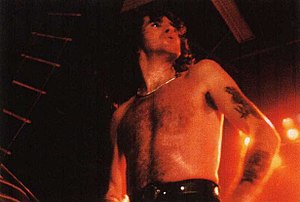
Bon Scott
Ronald Belford Scott bedre kendt som Bon Scott, var forsanger i den australske rock-gruppe AC/DC. Scott var født i Kirriemuir, Skotland, men hans familie flyttede til Perth i Australien i 1952. Hvert år siden han flyttede til Australien besøgte han Skotland og siden han kom med i bandet AC/DC, har han spillet en velgørenhedskoncert.